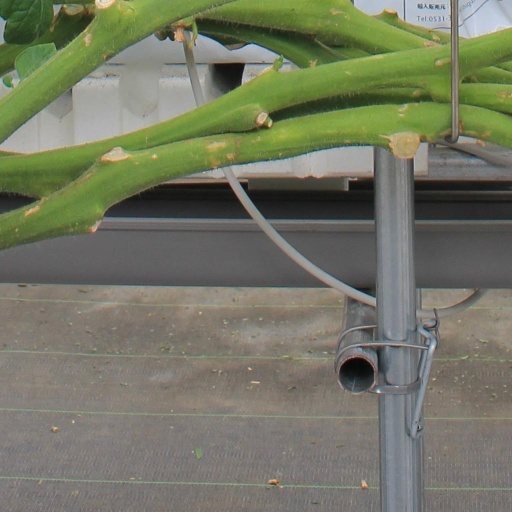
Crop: tomato